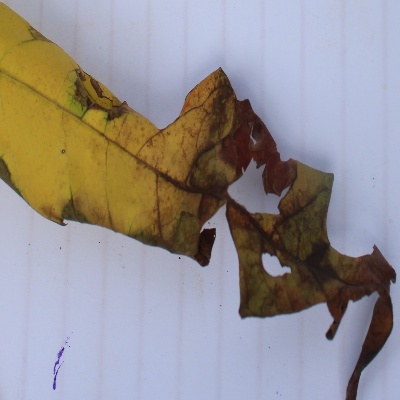
Crop: Cassava
Condition: brown spot